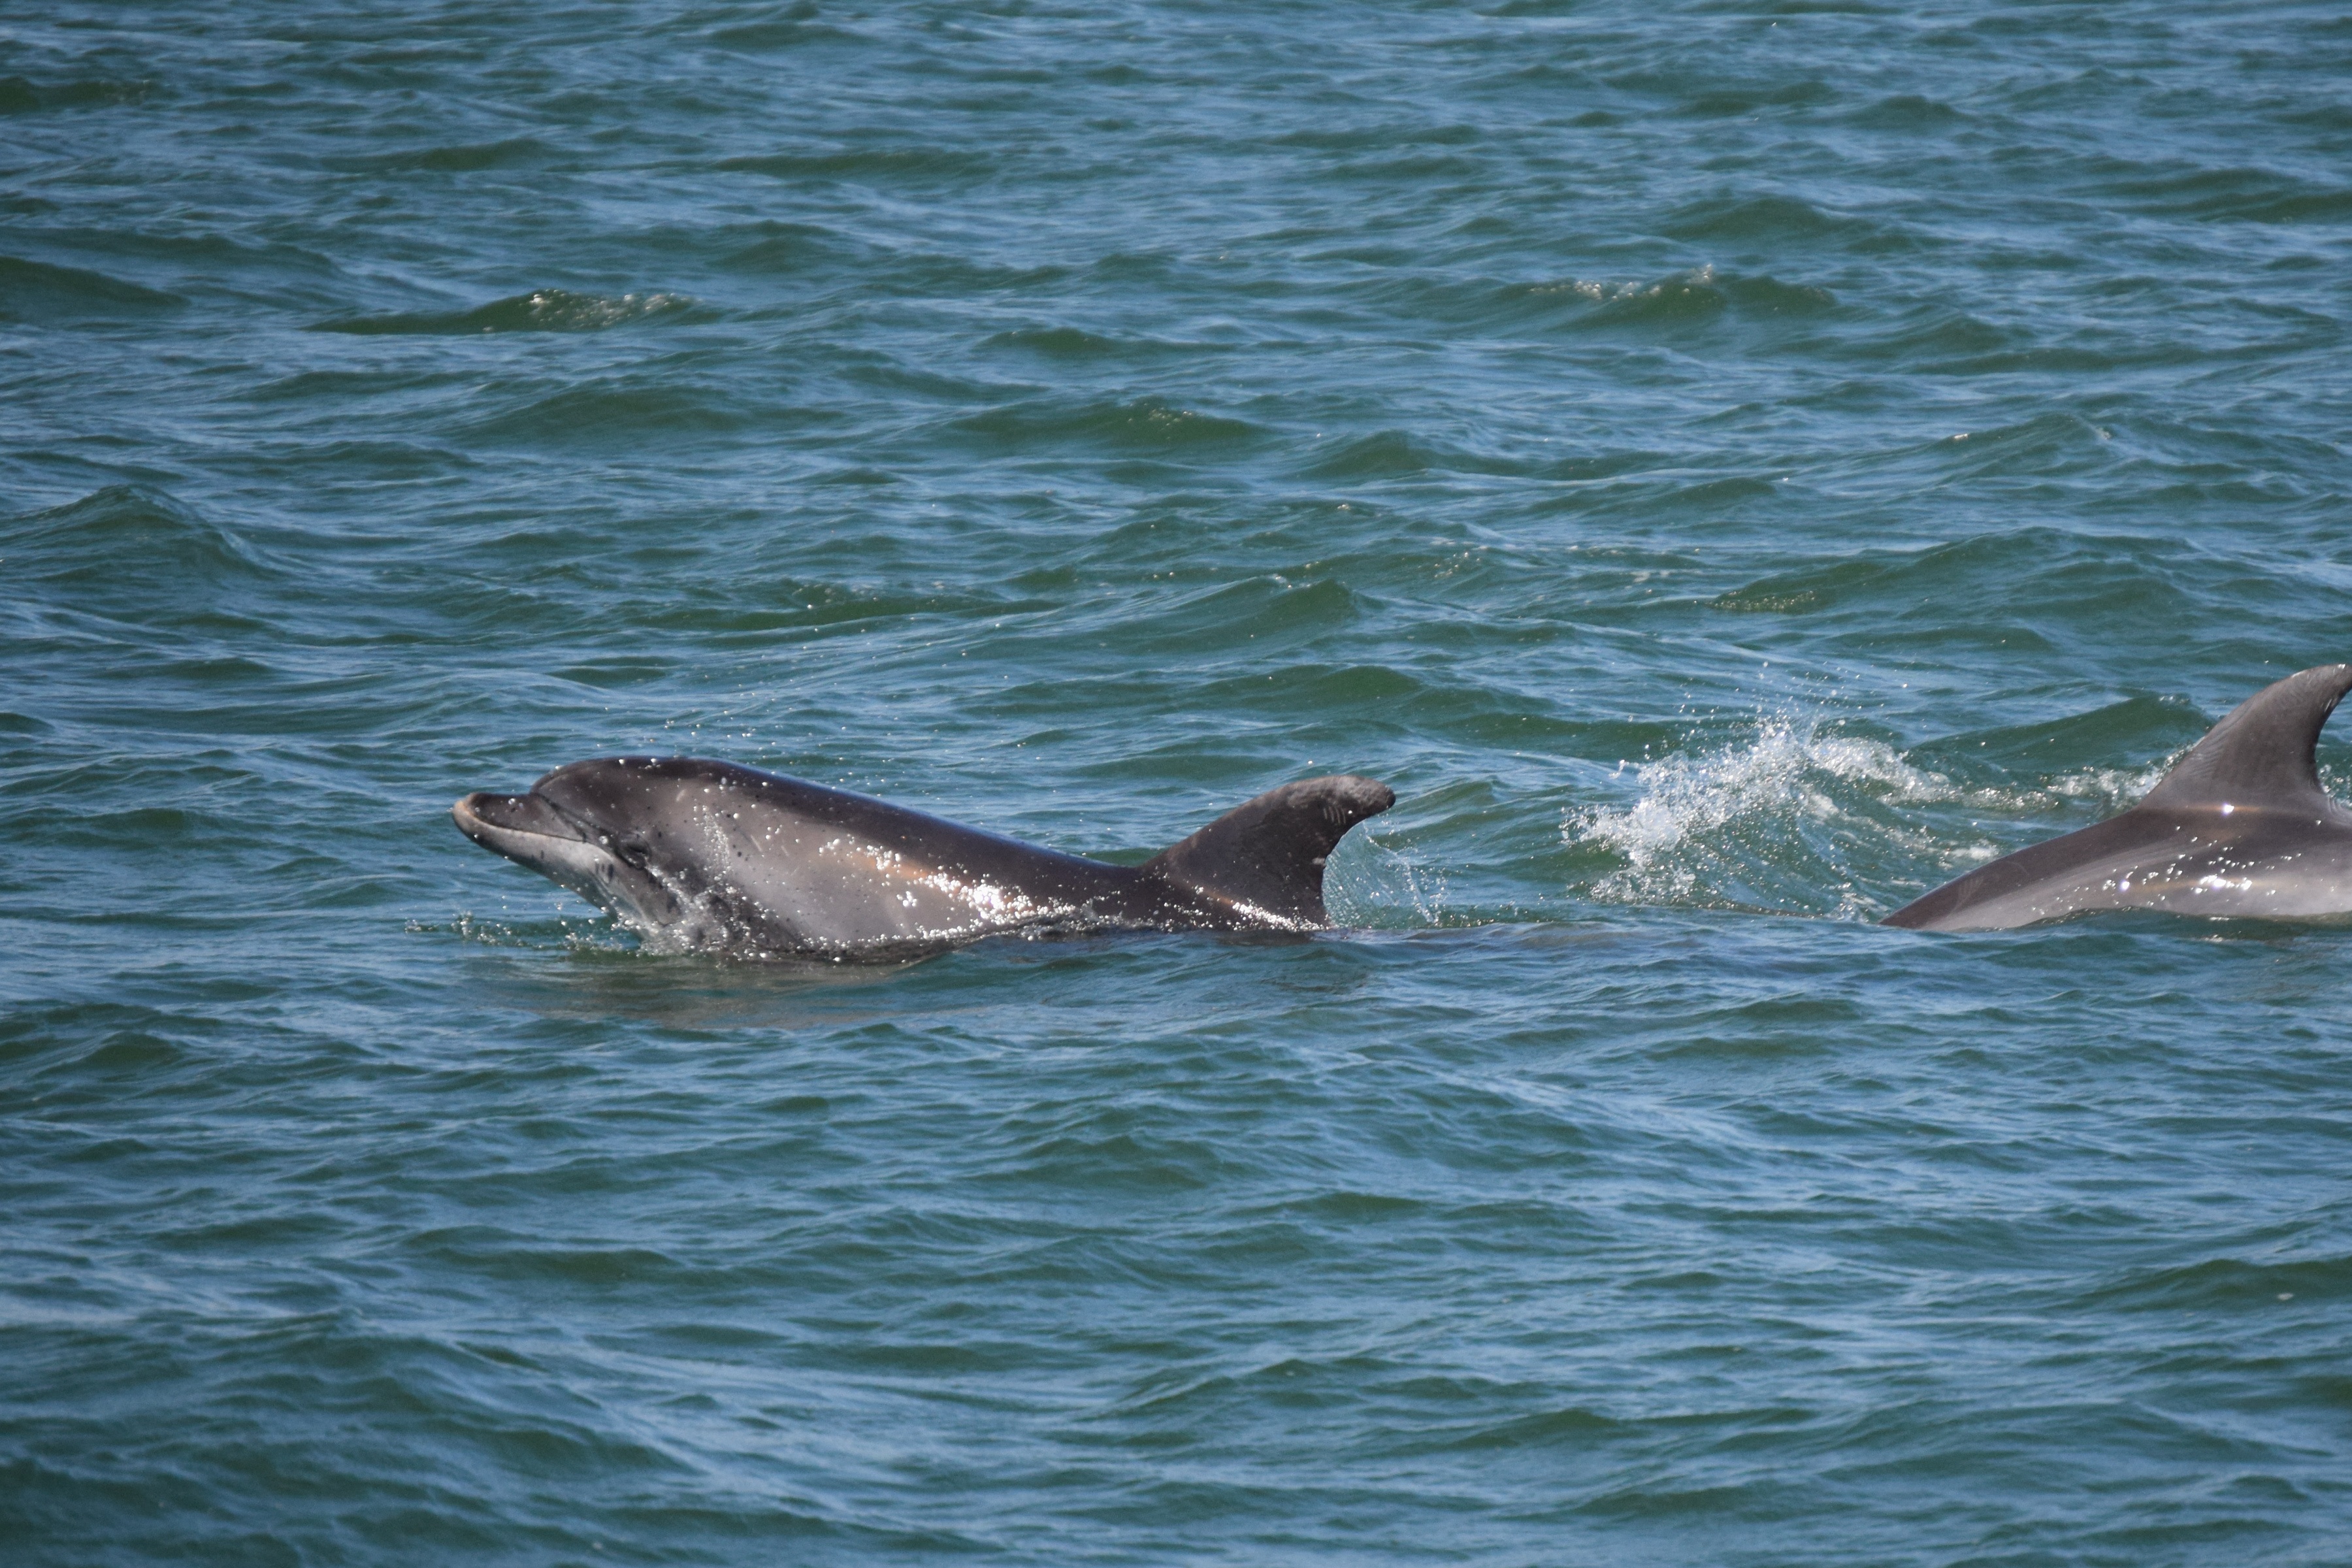
sea, play, mammal, fauna, vertebrate, dolphin, dolphins, sims, bottlenose dolphin, marine mammal, marine biology, spinner dolphin, whales dolphins and porpoises, common bottlenose dolphin, short beaked common dolphin